Chintoo 2: Khajinyachi Chittarkatha

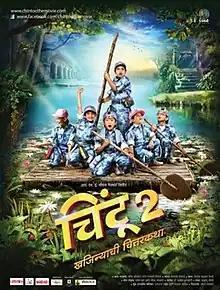
Theatrical release poster

Chintoo 2: Khajinyachi Chittarkatha is a 2013 Indian Marathi-language children's adventure film directed by Shrirang Godbole and produced by Indian Magic Eye Motion Pictures. It is a sequel of 2012 film "Chintoo". The film starring Shubhankar Atre, Animesh Padhya, Ved Ravade, Nishant Bhavsar, Rumani Khare, Nagesh Bhonsle. It was theatrically released on 18 April 2013.